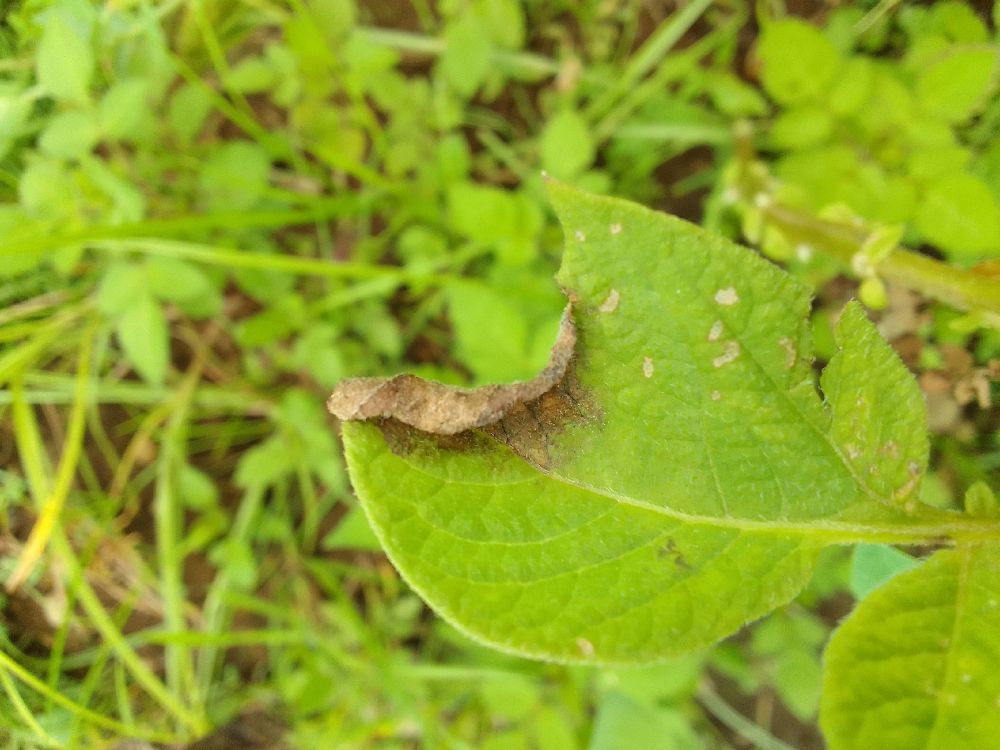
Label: Late blight